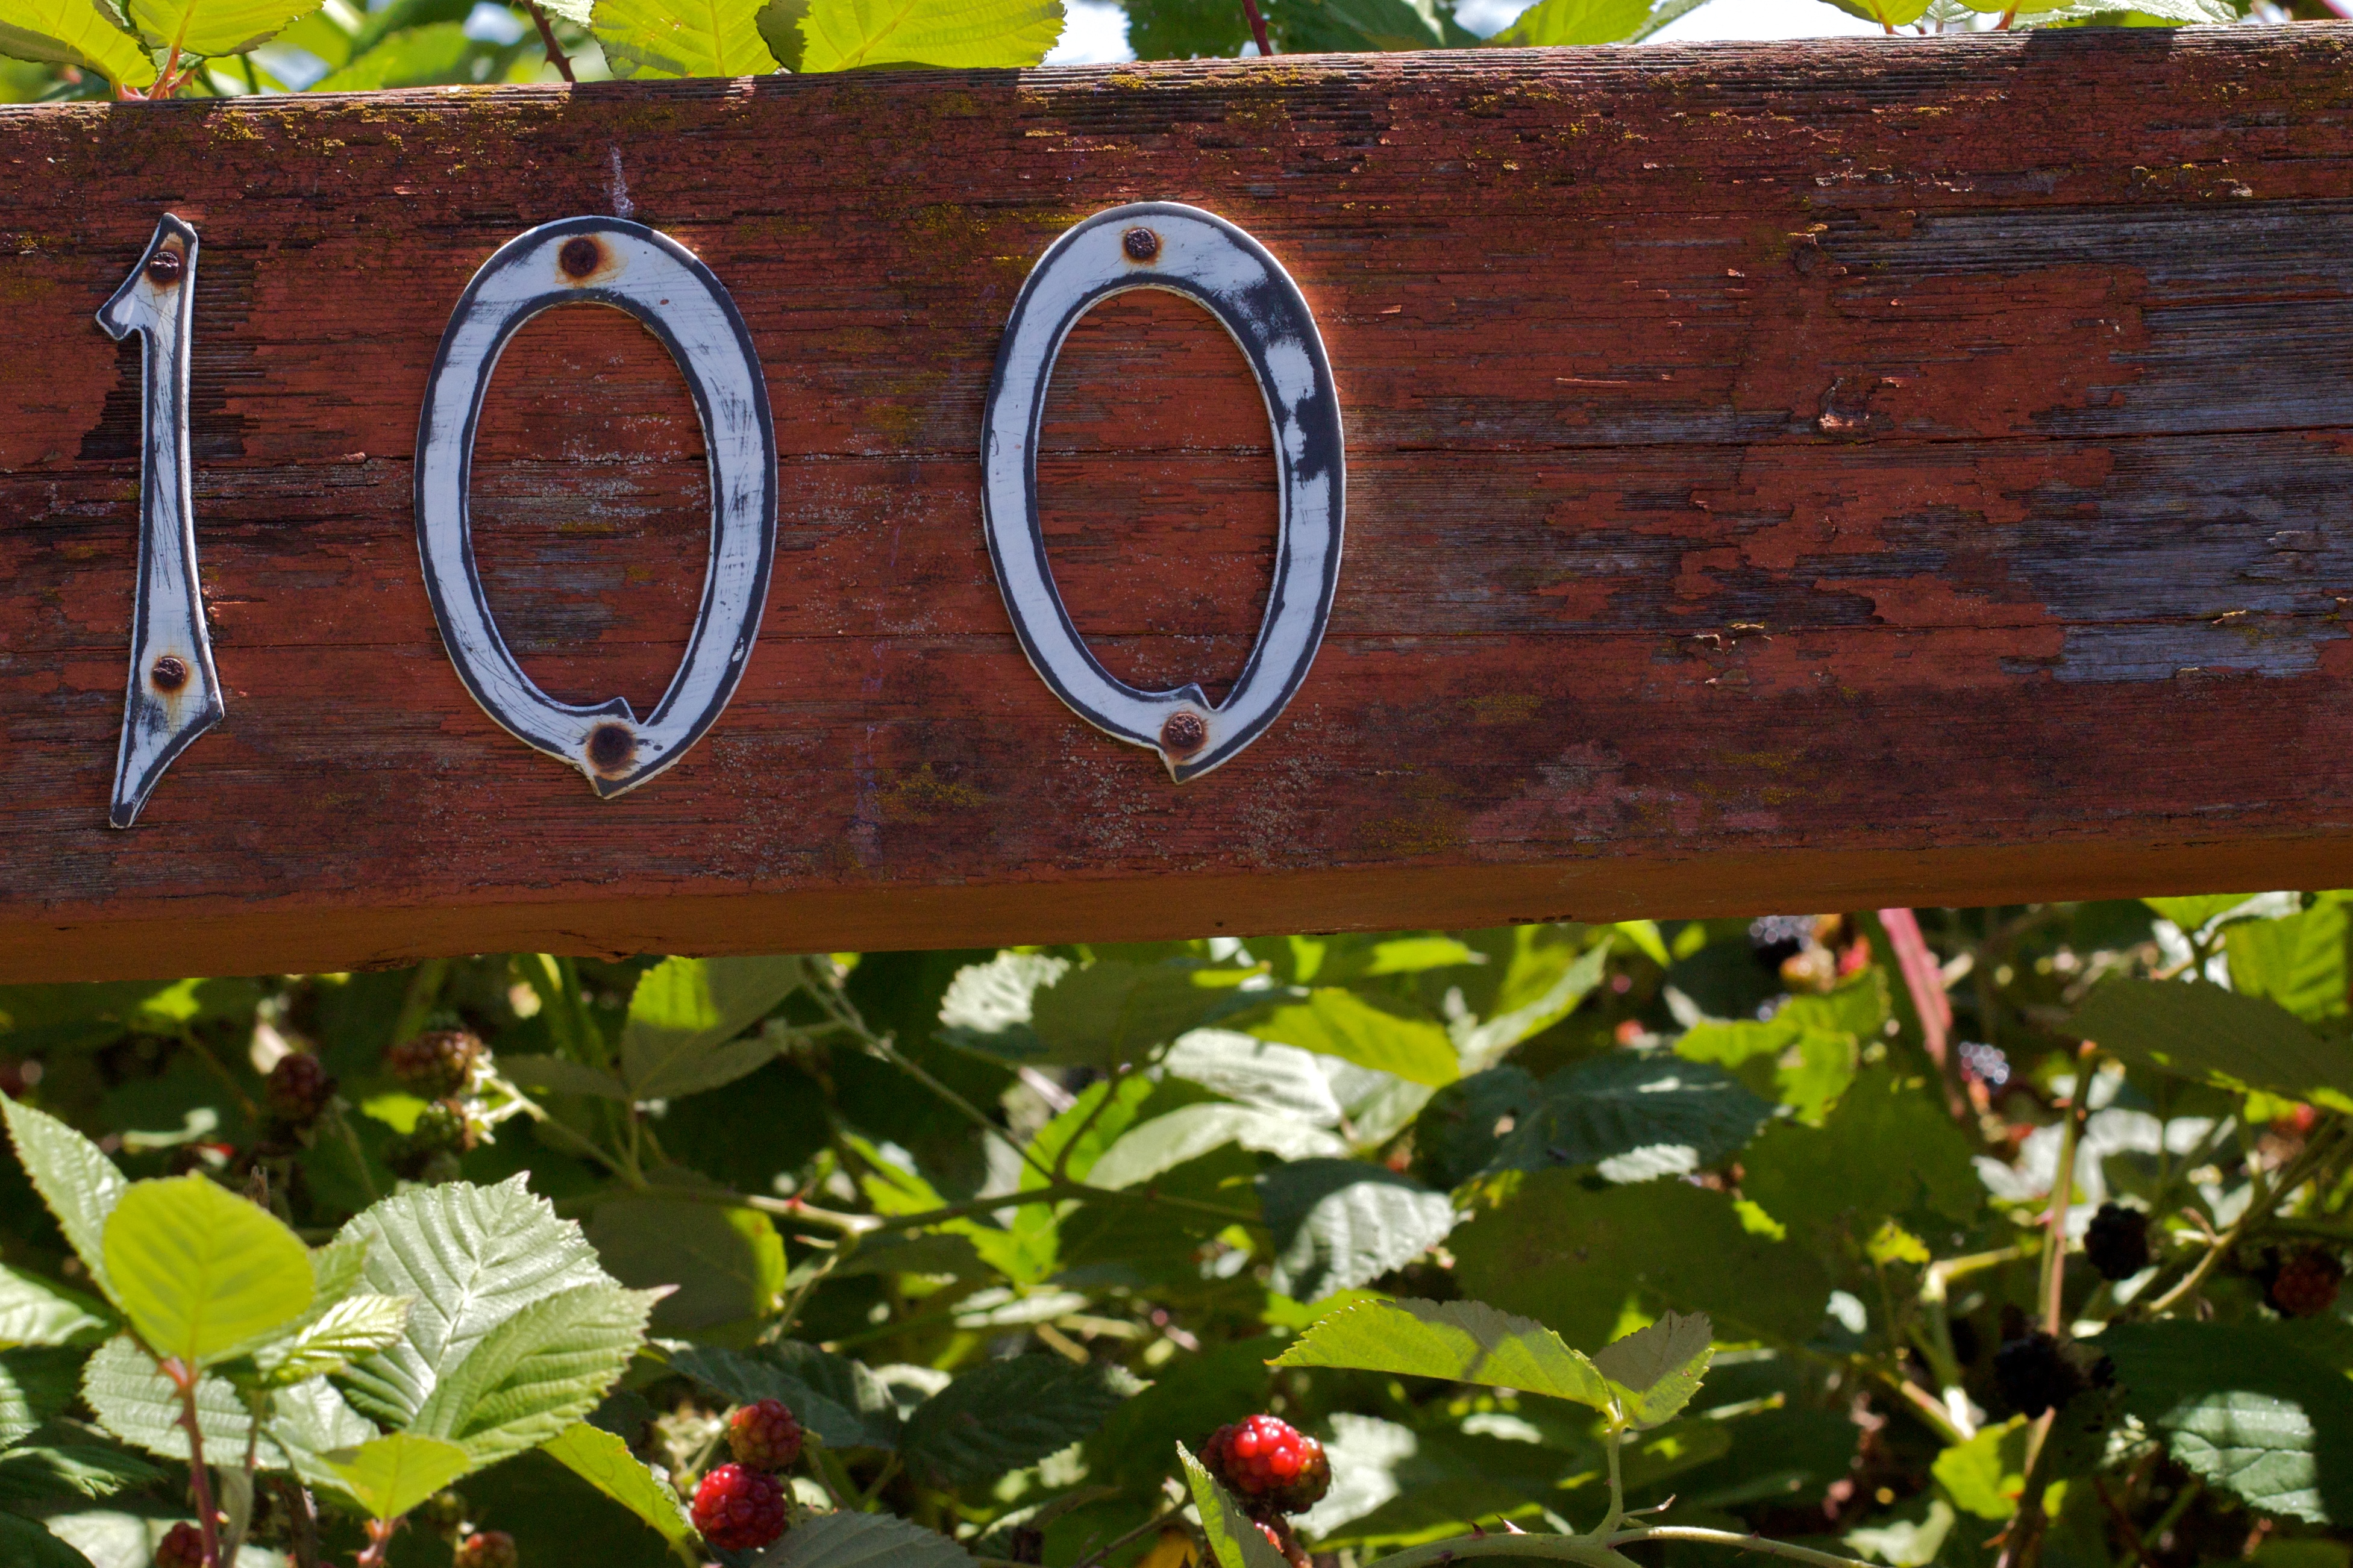
tree, leaf, flower, green, autumn, botany, agriculture, garden